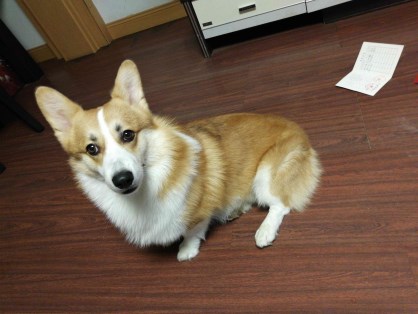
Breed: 2909-n000116-Cardigan